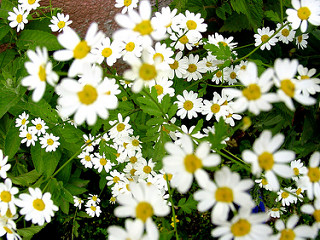
Flower: daisy